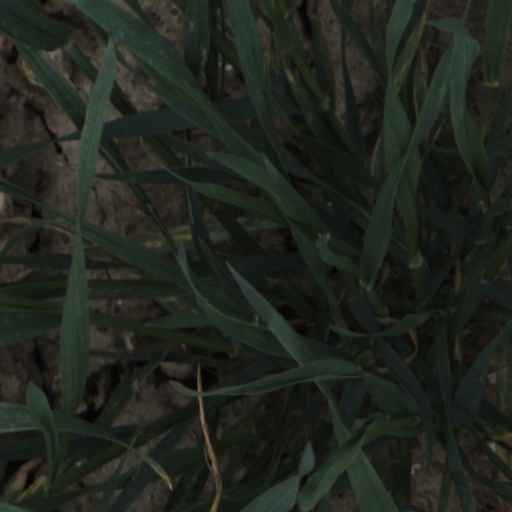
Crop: wheat